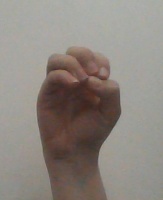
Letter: ha